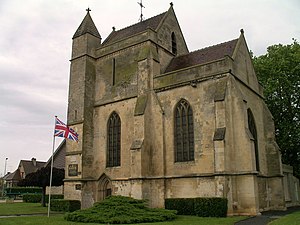
Cagny (Calvados)
Kirke i Cagny
Kirke i Cagny
Cagny er en kommune i departementet Calvados i Basse-Normandie regionen i det nordvestlige Frankrig.